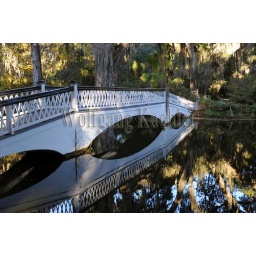
Usa, south carolina, near charleston, magnolia plantation and gardens in fall, white bridge and trees reflecting in pond